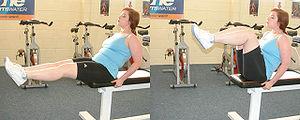
À la suite d'une opération de ligamentoplastie, alors qu'un tendon se trouve transplanté à la place du ligament croisé antérieur, l'articulation du genou nécessite une rééducation post-opératoire. Le chirurgien orthopédiste a la possibilité de prescrire la rééducation d'un ligament croisé antérieur opéré en centre de rééducation à son patient, particulièrement si l'évaluation de la douleur au repos est supérieure à 5/10, si la mobilité en flexion du genou est inférieure à 90° ou en cas d'autre complication.